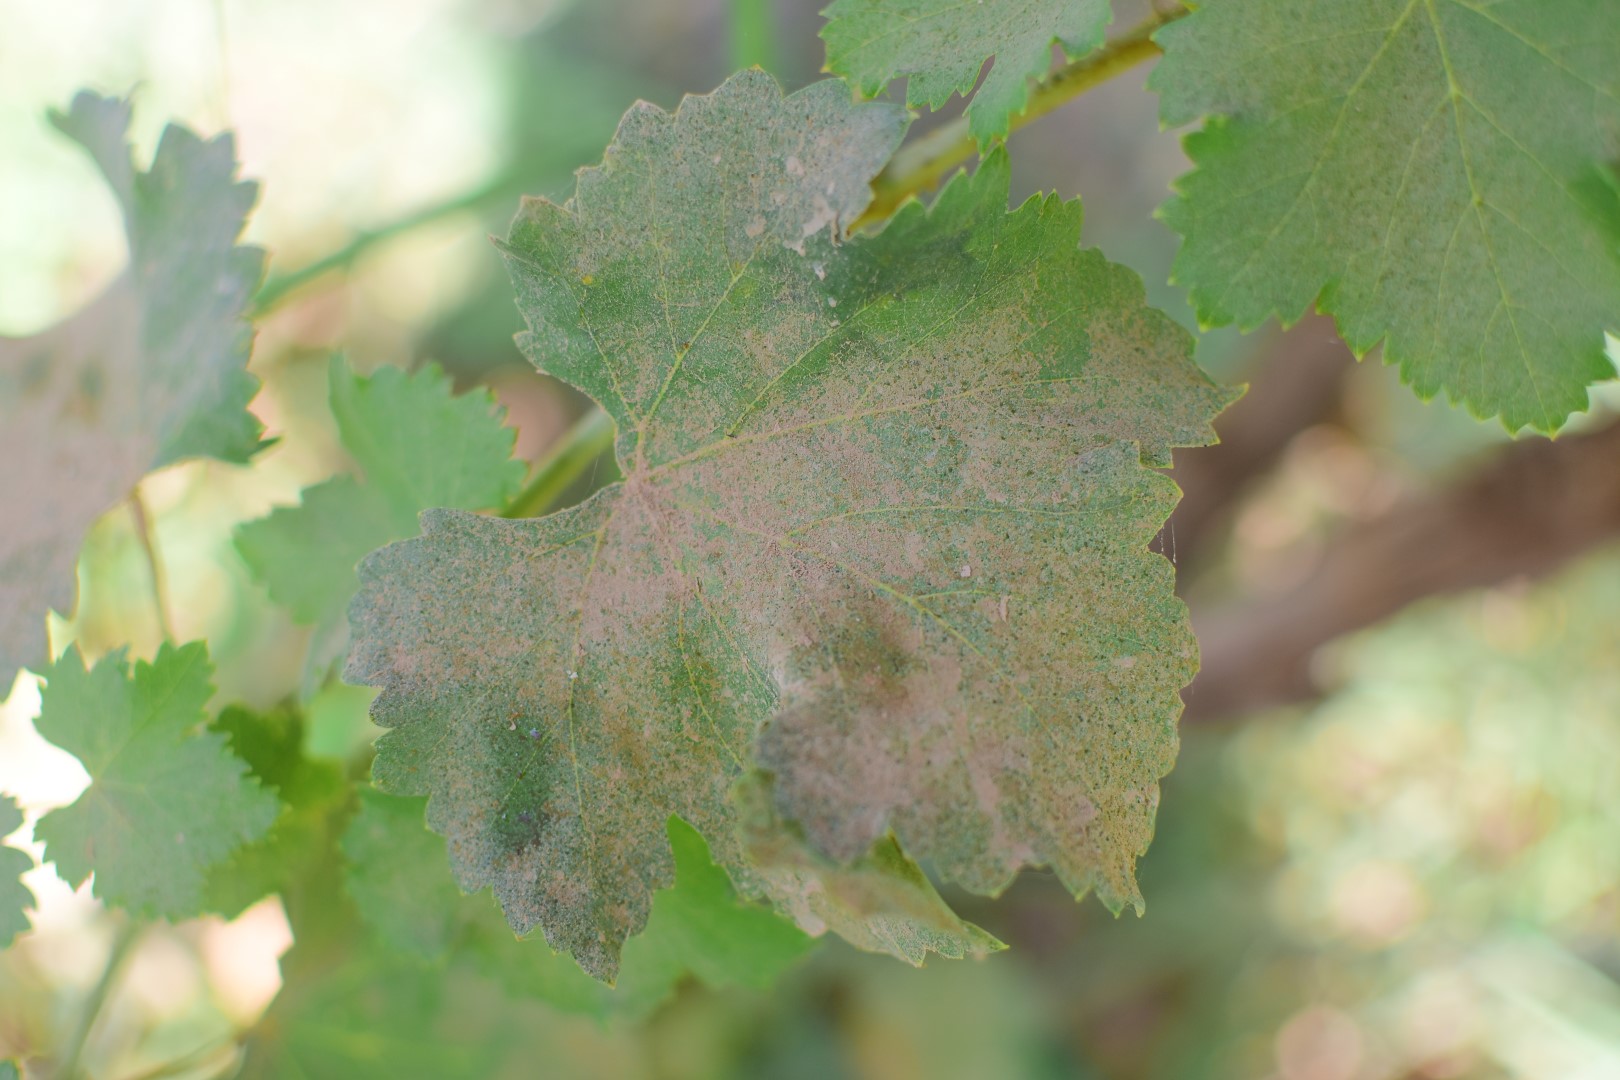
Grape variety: Deas Al-Annz